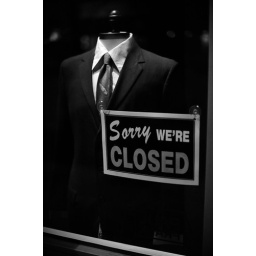
(minus the suit) walking back to my car in the nob hill district of albuquerque, nm.